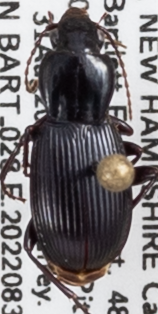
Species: Pterostichus tristis
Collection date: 2022-08-31
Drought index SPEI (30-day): -0.572
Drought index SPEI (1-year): -0.966
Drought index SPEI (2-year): -1.382